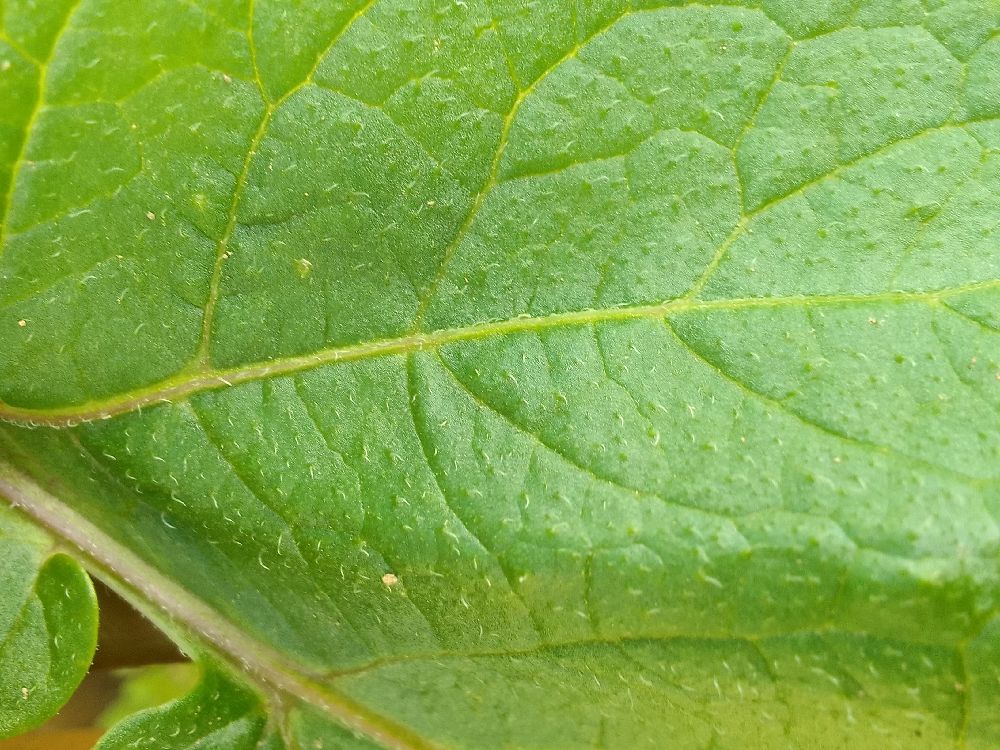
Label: Healthy